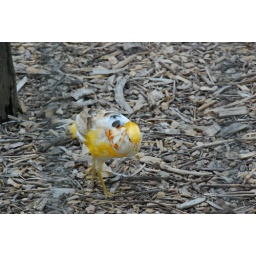
A bizarre bird by any other name still tastes like chicken